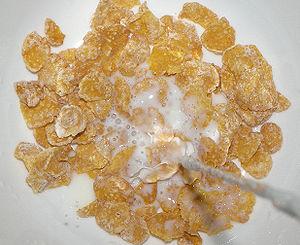
Frosties est une marque de céréales de petit-déjeuner qui est produite par Kellogg’s depuis 1951. Il s’agit de flocons de maïs glacés au sucre.